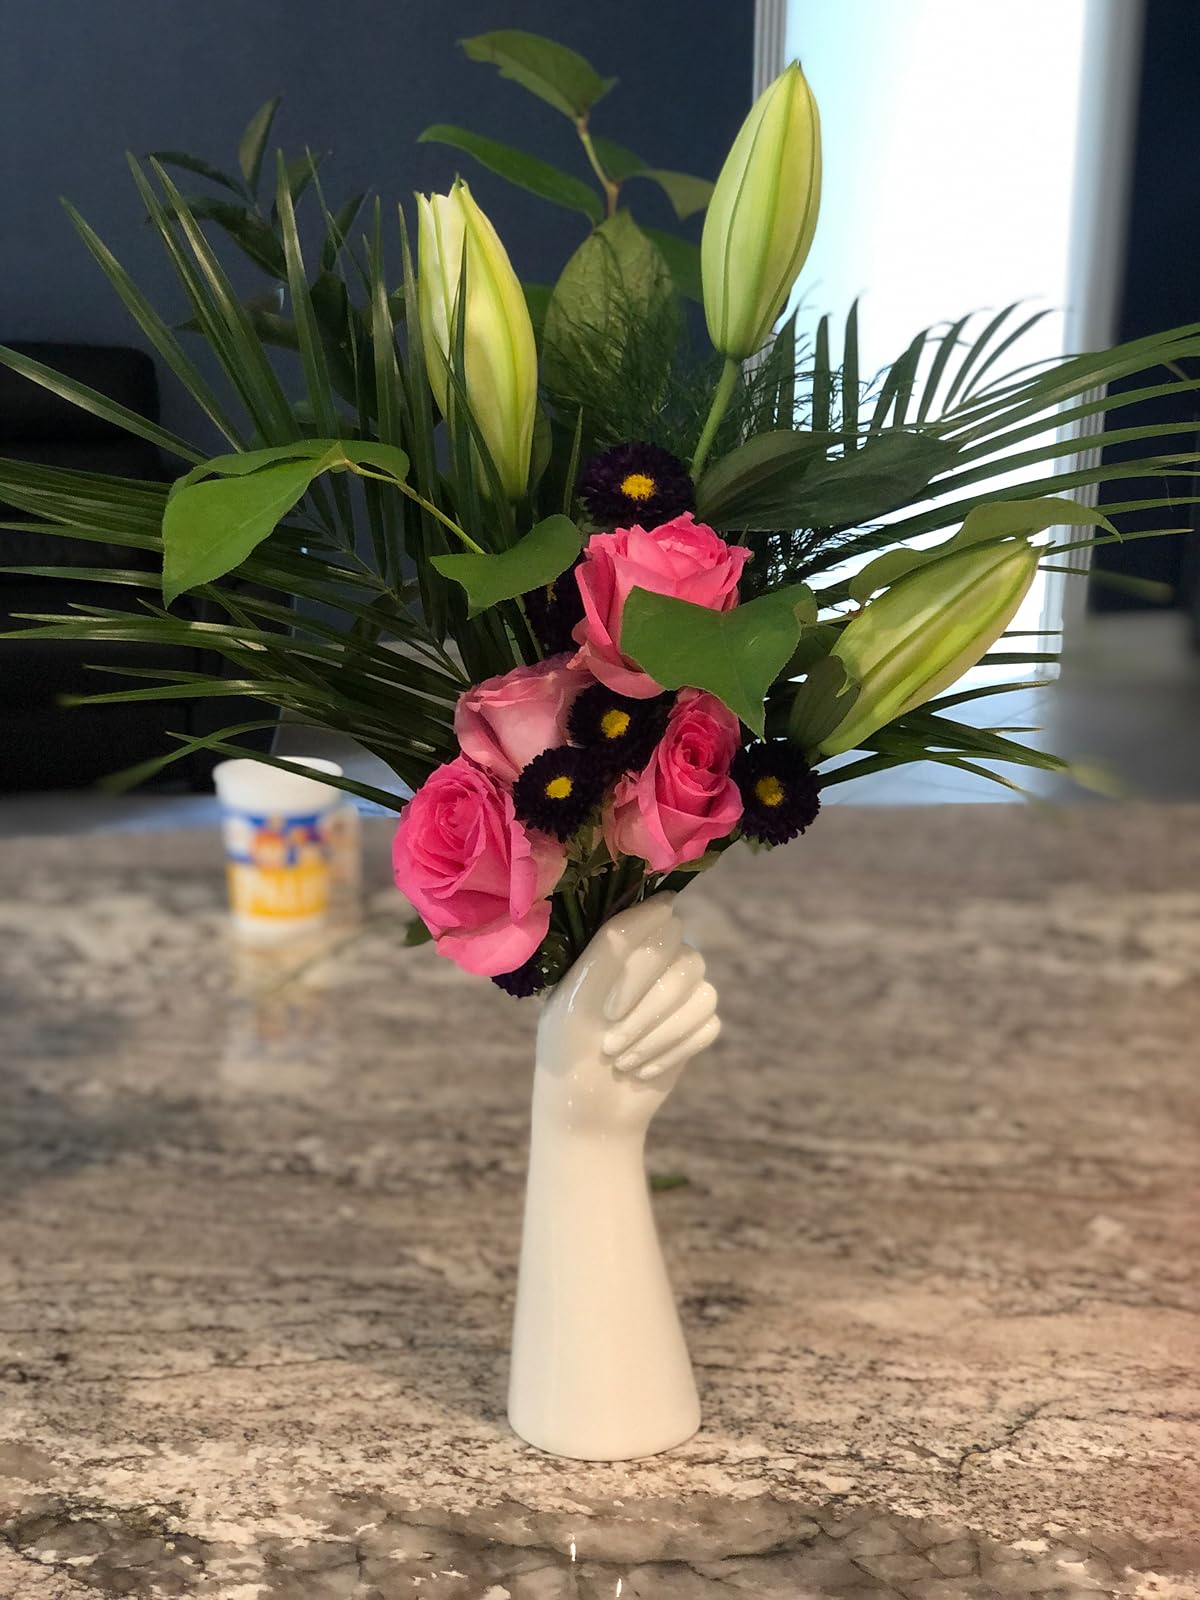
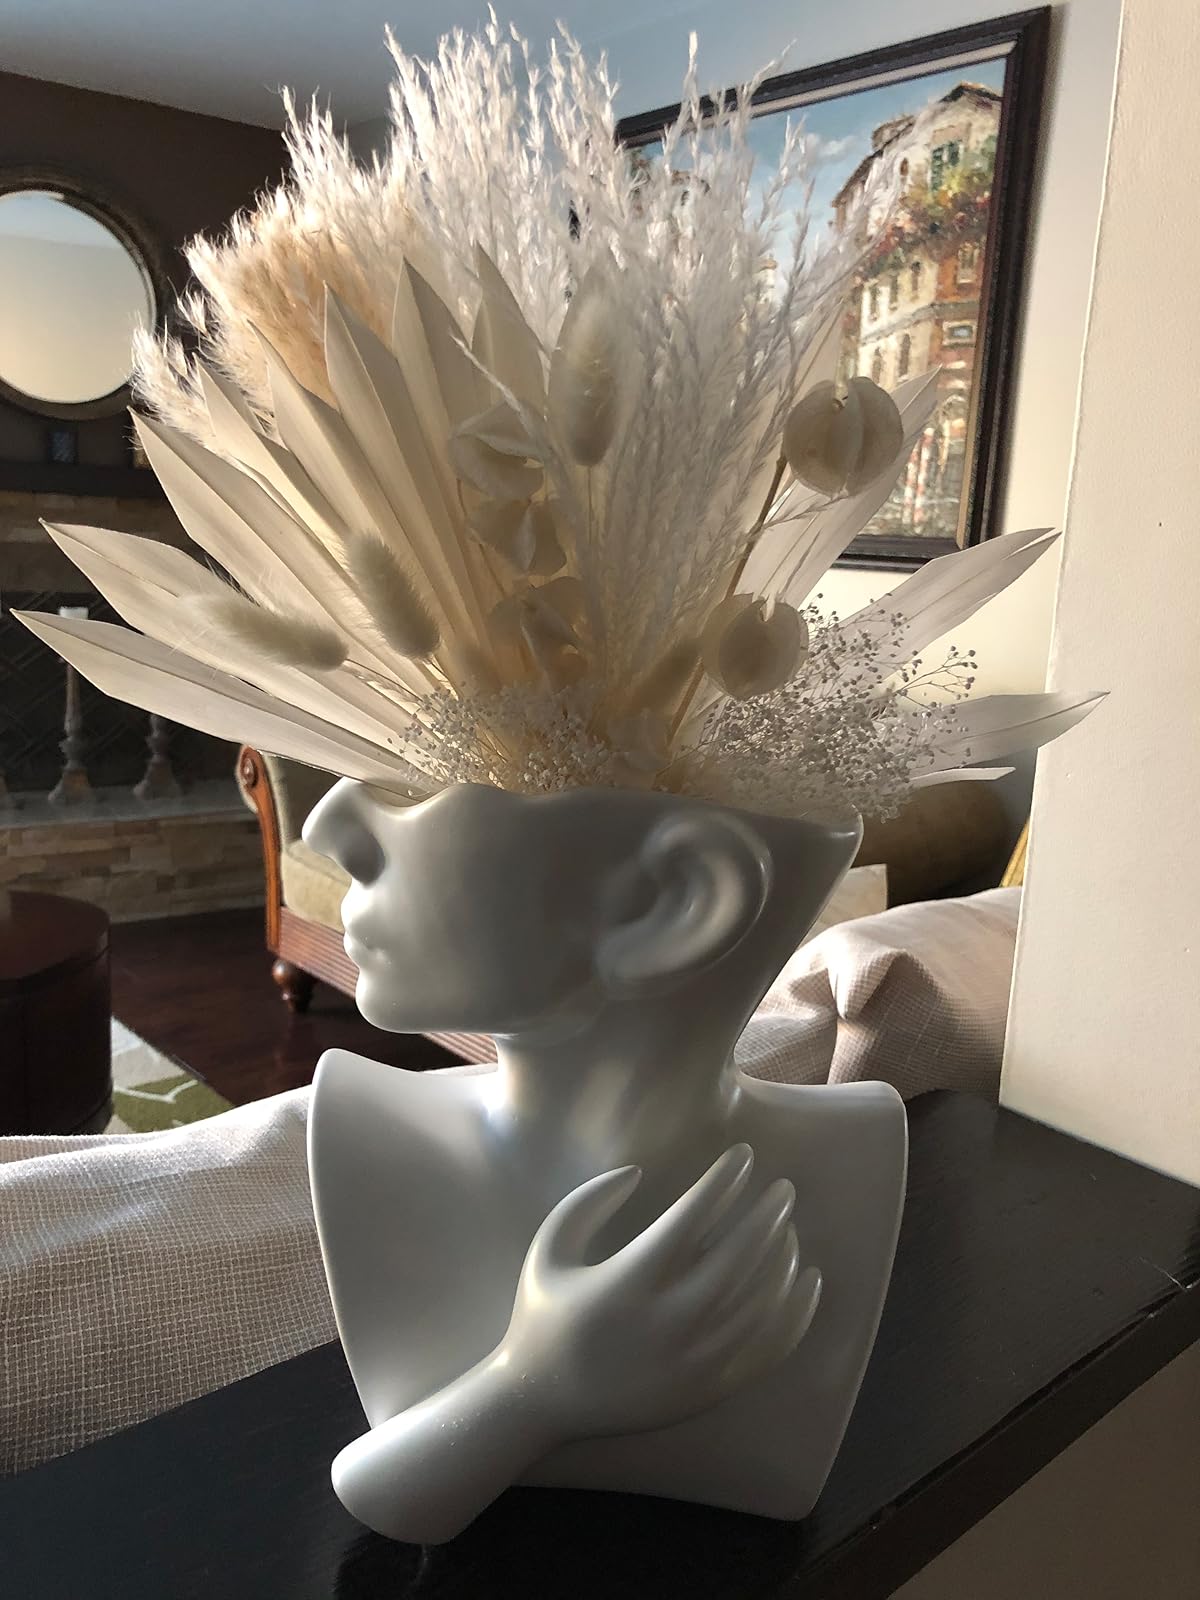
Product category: vase
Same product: no